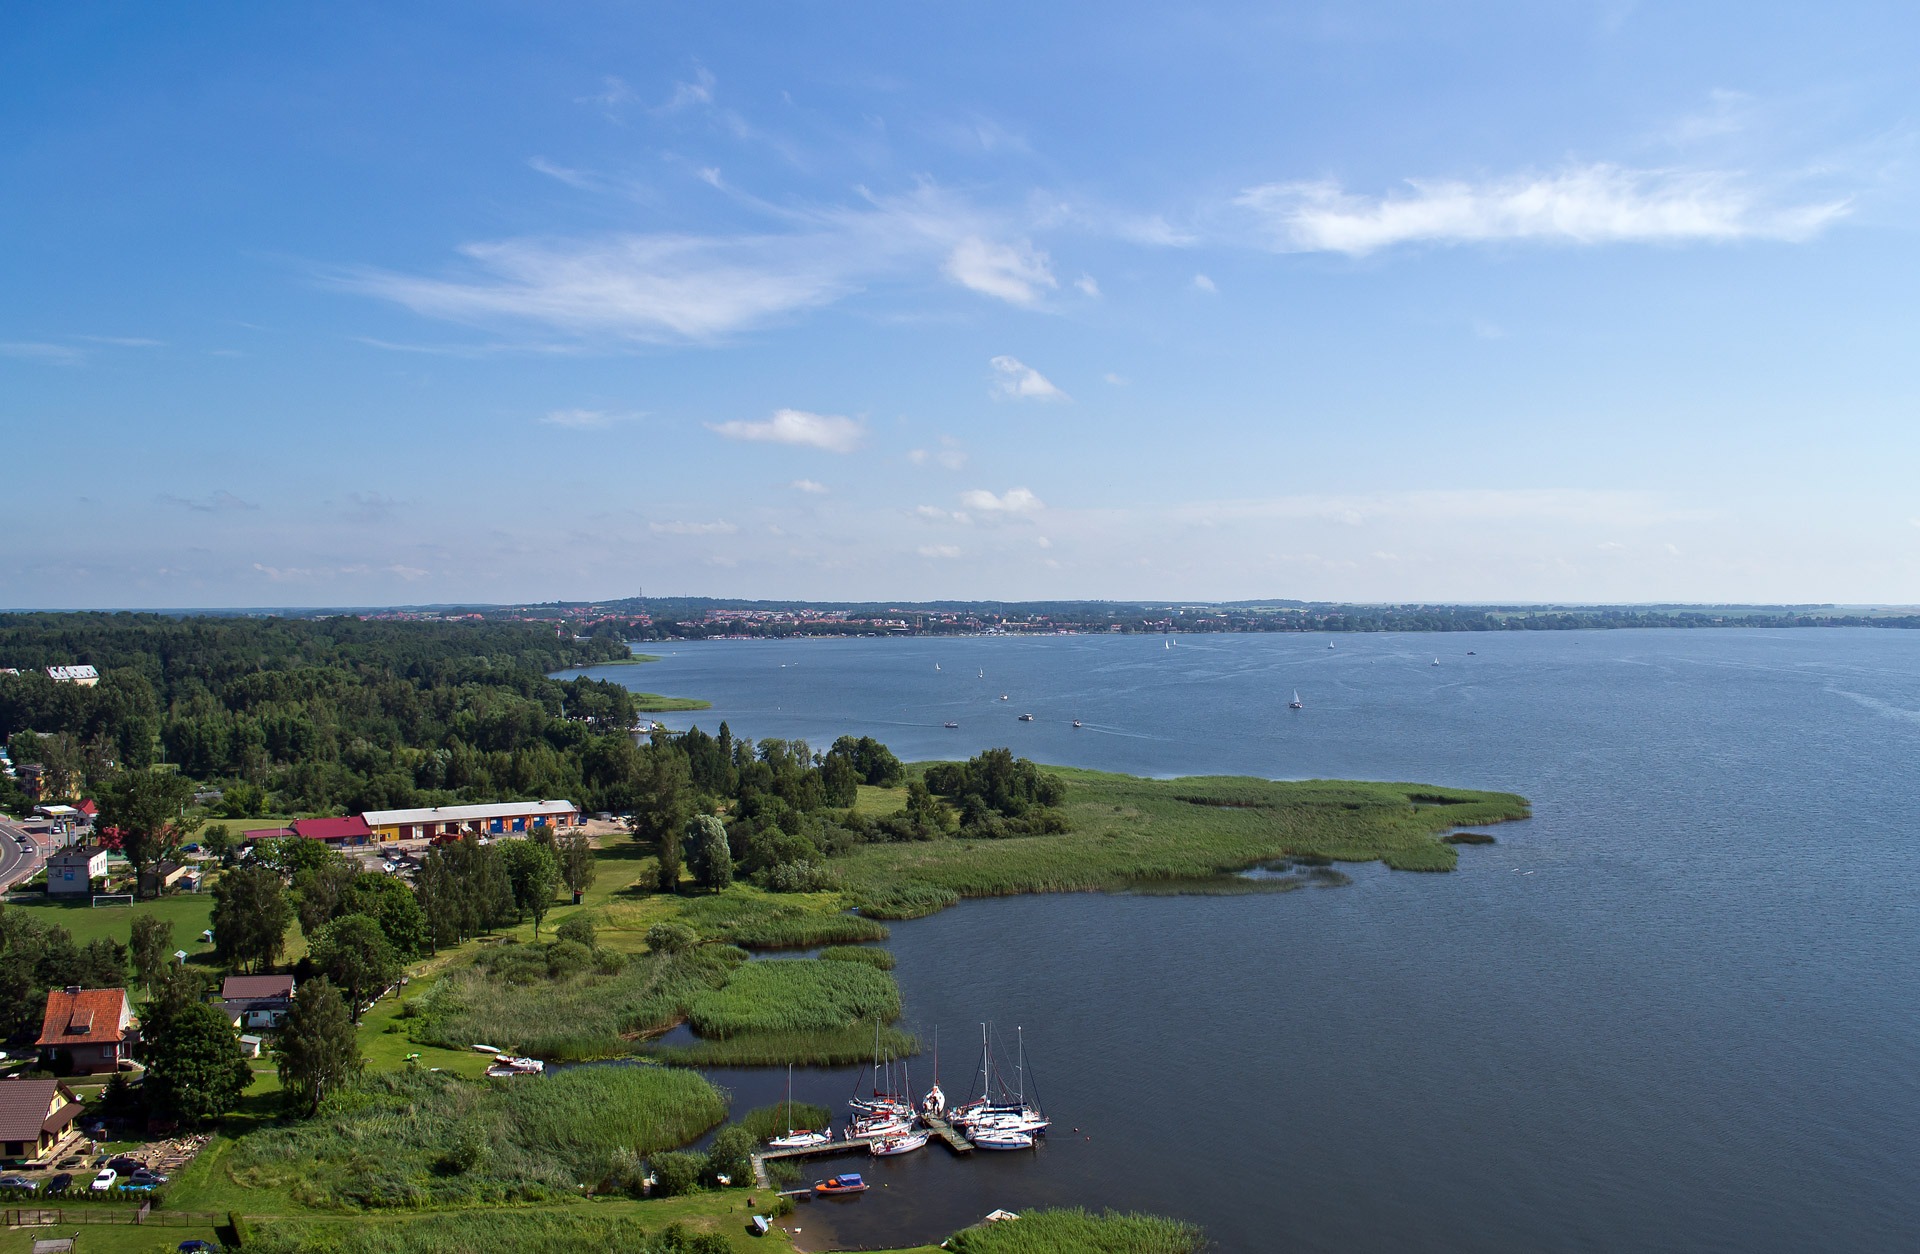
sea, coast, horizon, shore, lake, panorama, cove, vehicle, bay, harbor, reservoir, terrain, waterway, body of water, motorboats, sailboats, estuary, cape, aerial photography, wilkasy, gizycko, niegocin